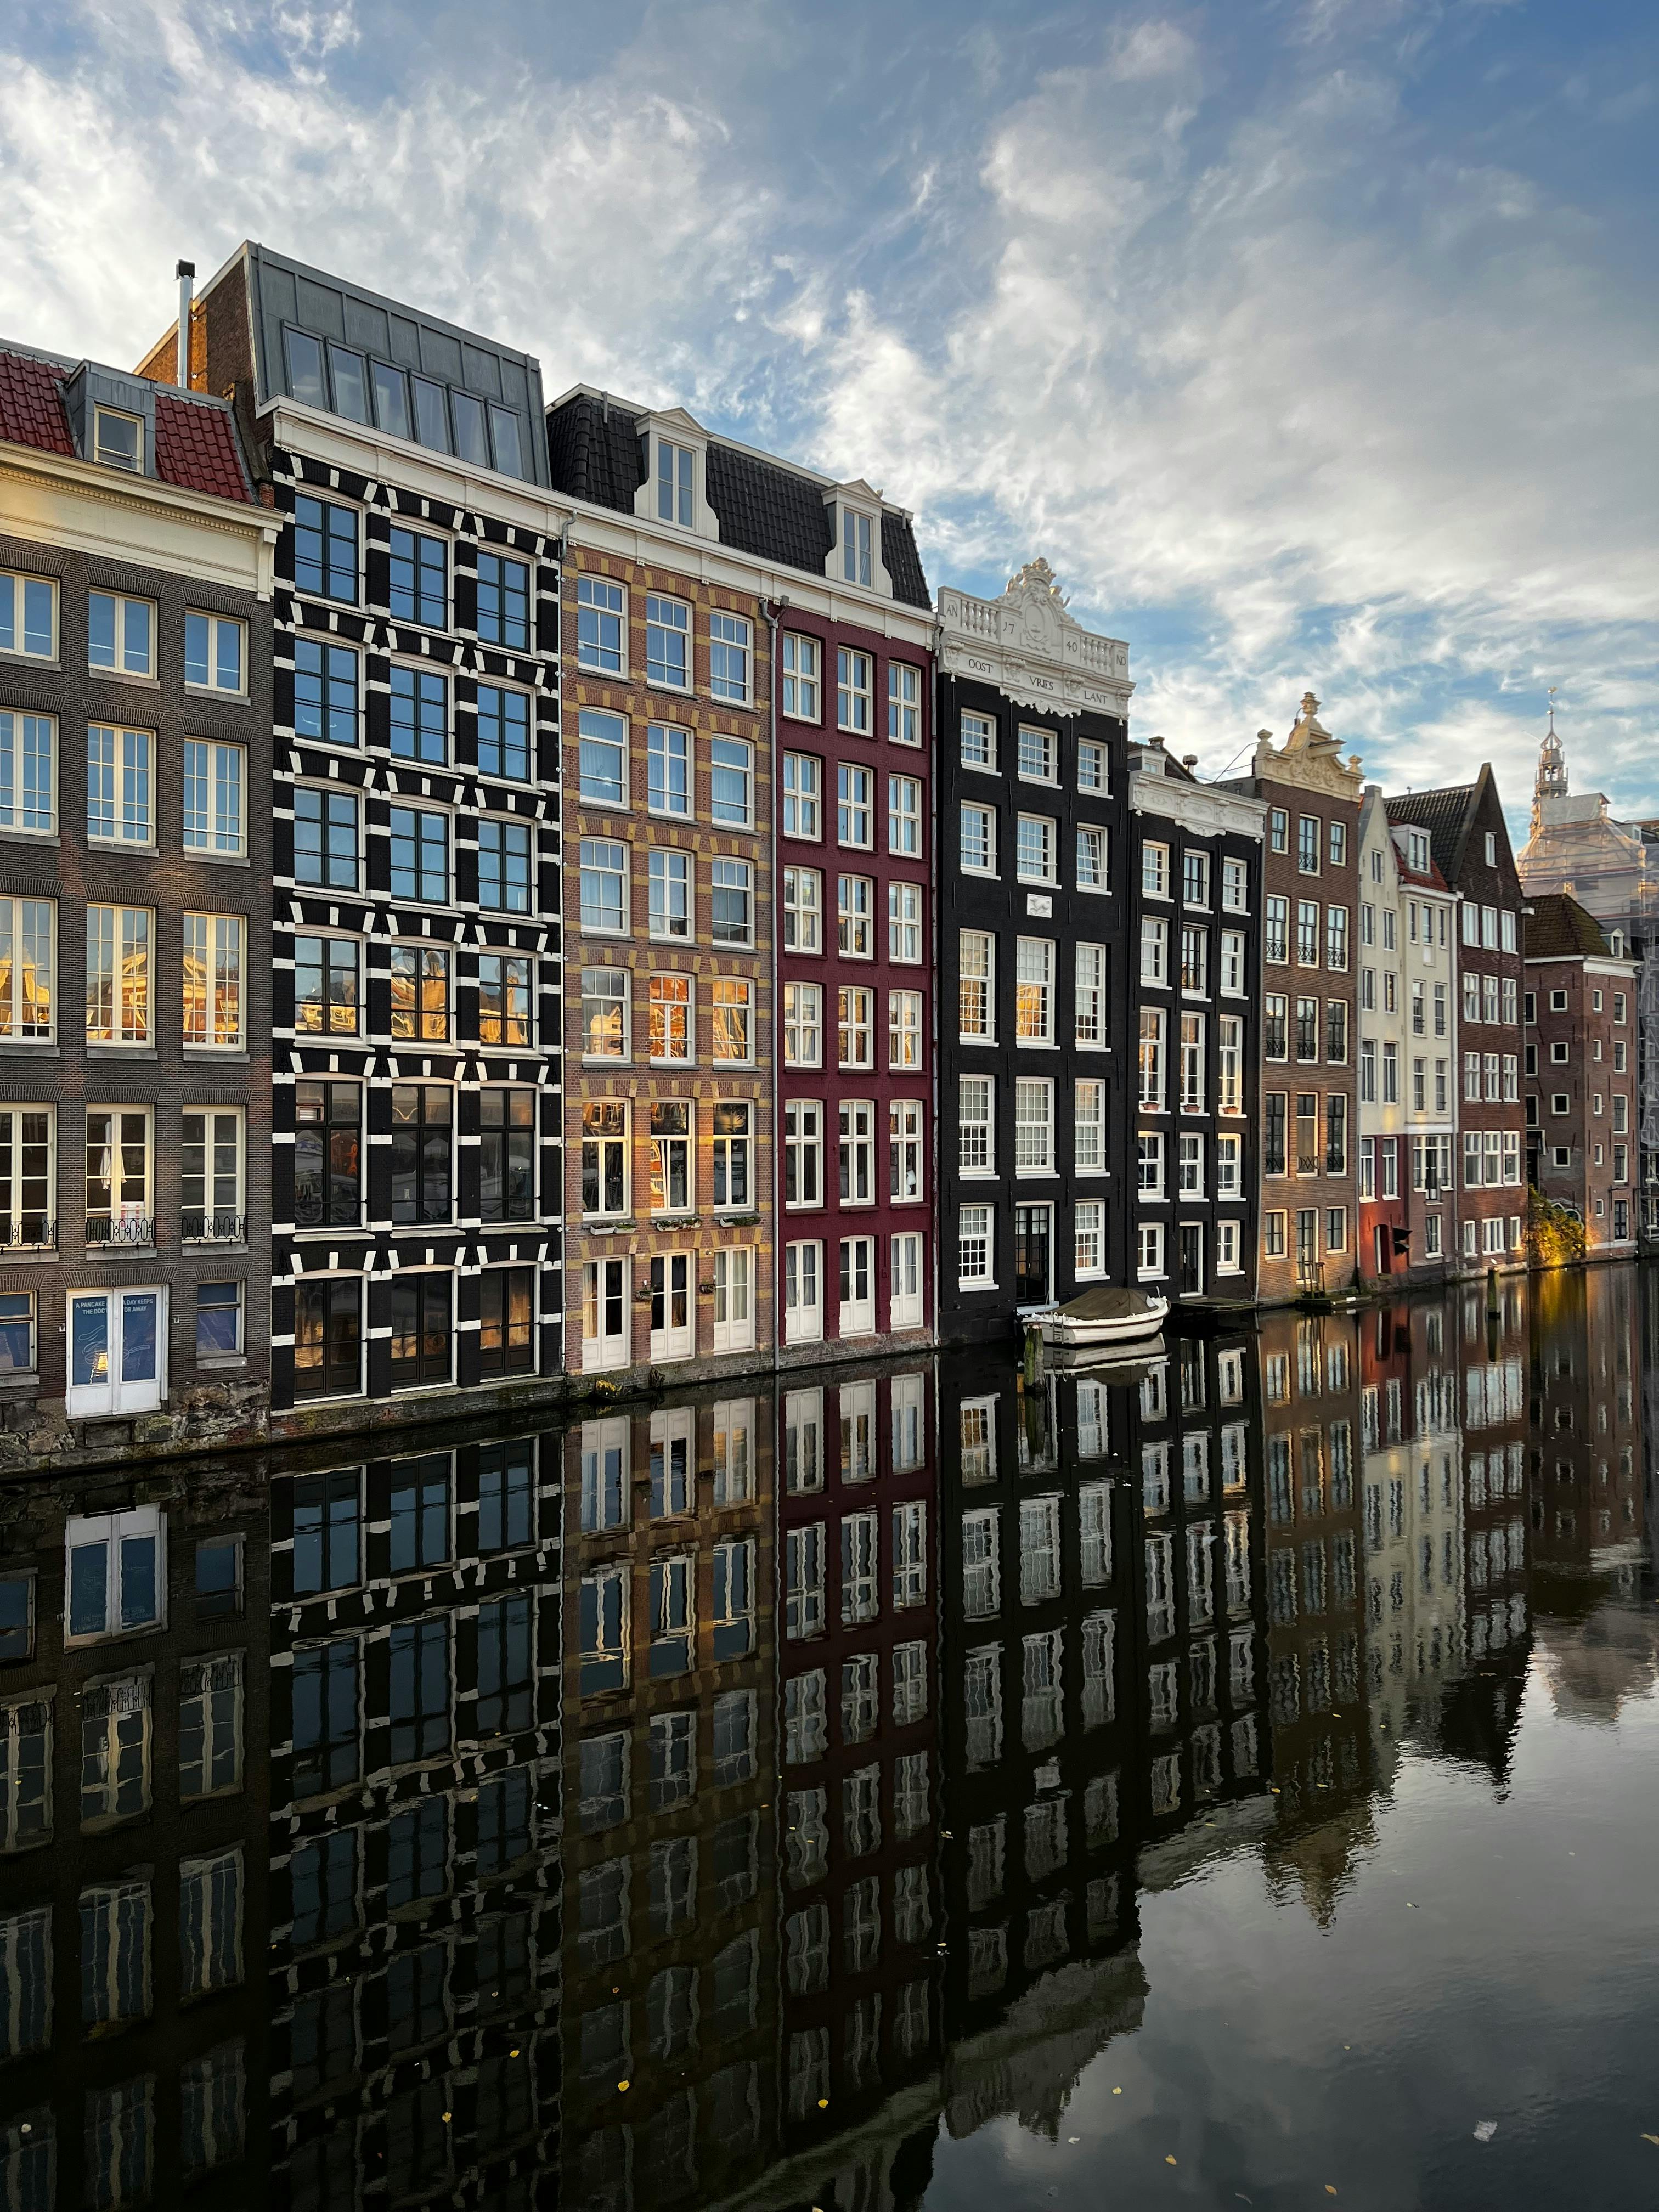
city, water, sky, cloud, daytime, property, building, window, tower block, urban design, condominium, residential area, neighbourhood, wall, Material property, facade, real estate, symmetry, rectangle, metropolitan area, metropolis, commercial building, mixed use, apartment, metal, reflection, composite material, headquarters, canal, cityscape, channel, suburb, art, evening, pattern, lake, square, corporate headquarters, room, house, downtown